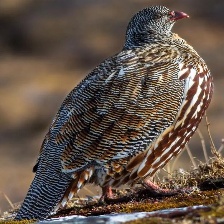
Species: SNOW PARTRIDGE
Scientific name: LERWA LERWA
ImageNet parent category: partridge